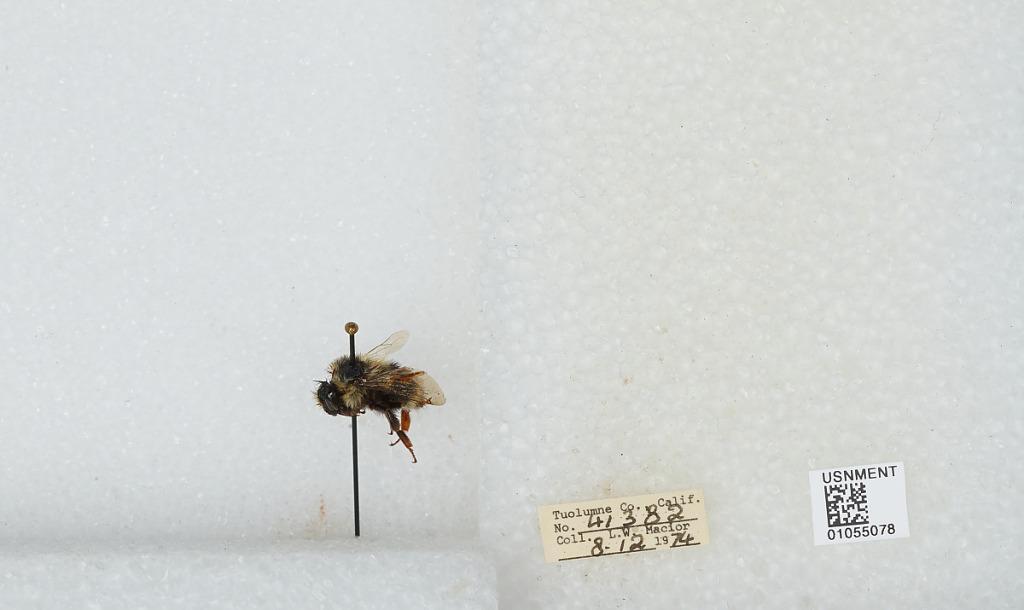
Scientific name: Bombus bifarius nearcticus
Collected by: L. Macior
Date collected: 1974-8-12
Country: United States
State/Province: California
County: Tuolumne
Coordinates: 38.02, -119.93